Calligrammes

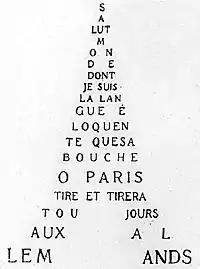
A calligram from "Calligrammes"

Calligrammes: Poems of Peace and War 1913–1916, is a collection of poems by Guillaume Apollinaire which was first published in 1918. "Calligrammes" is noted for how the typeface and spatial arrangement of the words on a page plays just as much of a role in the meaning of each poem as the words themselves – a form called a calligram. In this sense, the collection can be seen as either concrete poetry or visual poetry.